Nakamura Ganjirō II

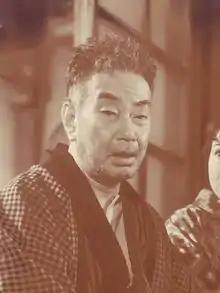
Ganjirō in 1958

was a Japanese kabuki and film actor. He appeared in more than 70 films between 1941 and 1980, directed by notable filmmakers such as Yasujirō Ozu, Kenji Mizoguchi, Akira Kurosawa, and Mikio Naruse.